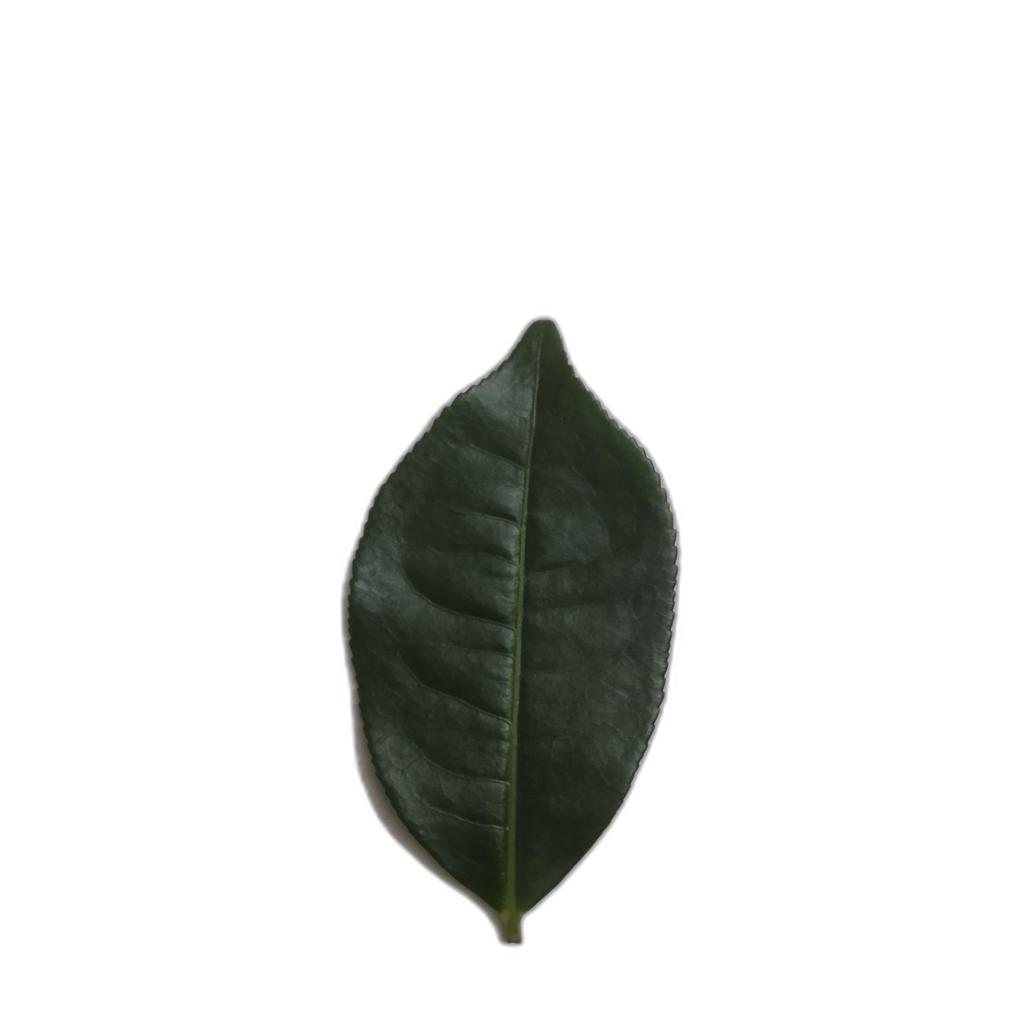
Label: Healthy